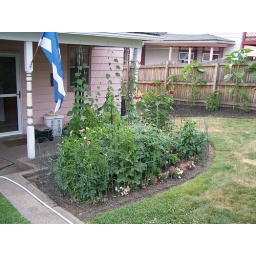
Newest bed near the back door of our house. Note the St. Andrew's Cross flag (Scotland)